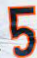
Number: 5